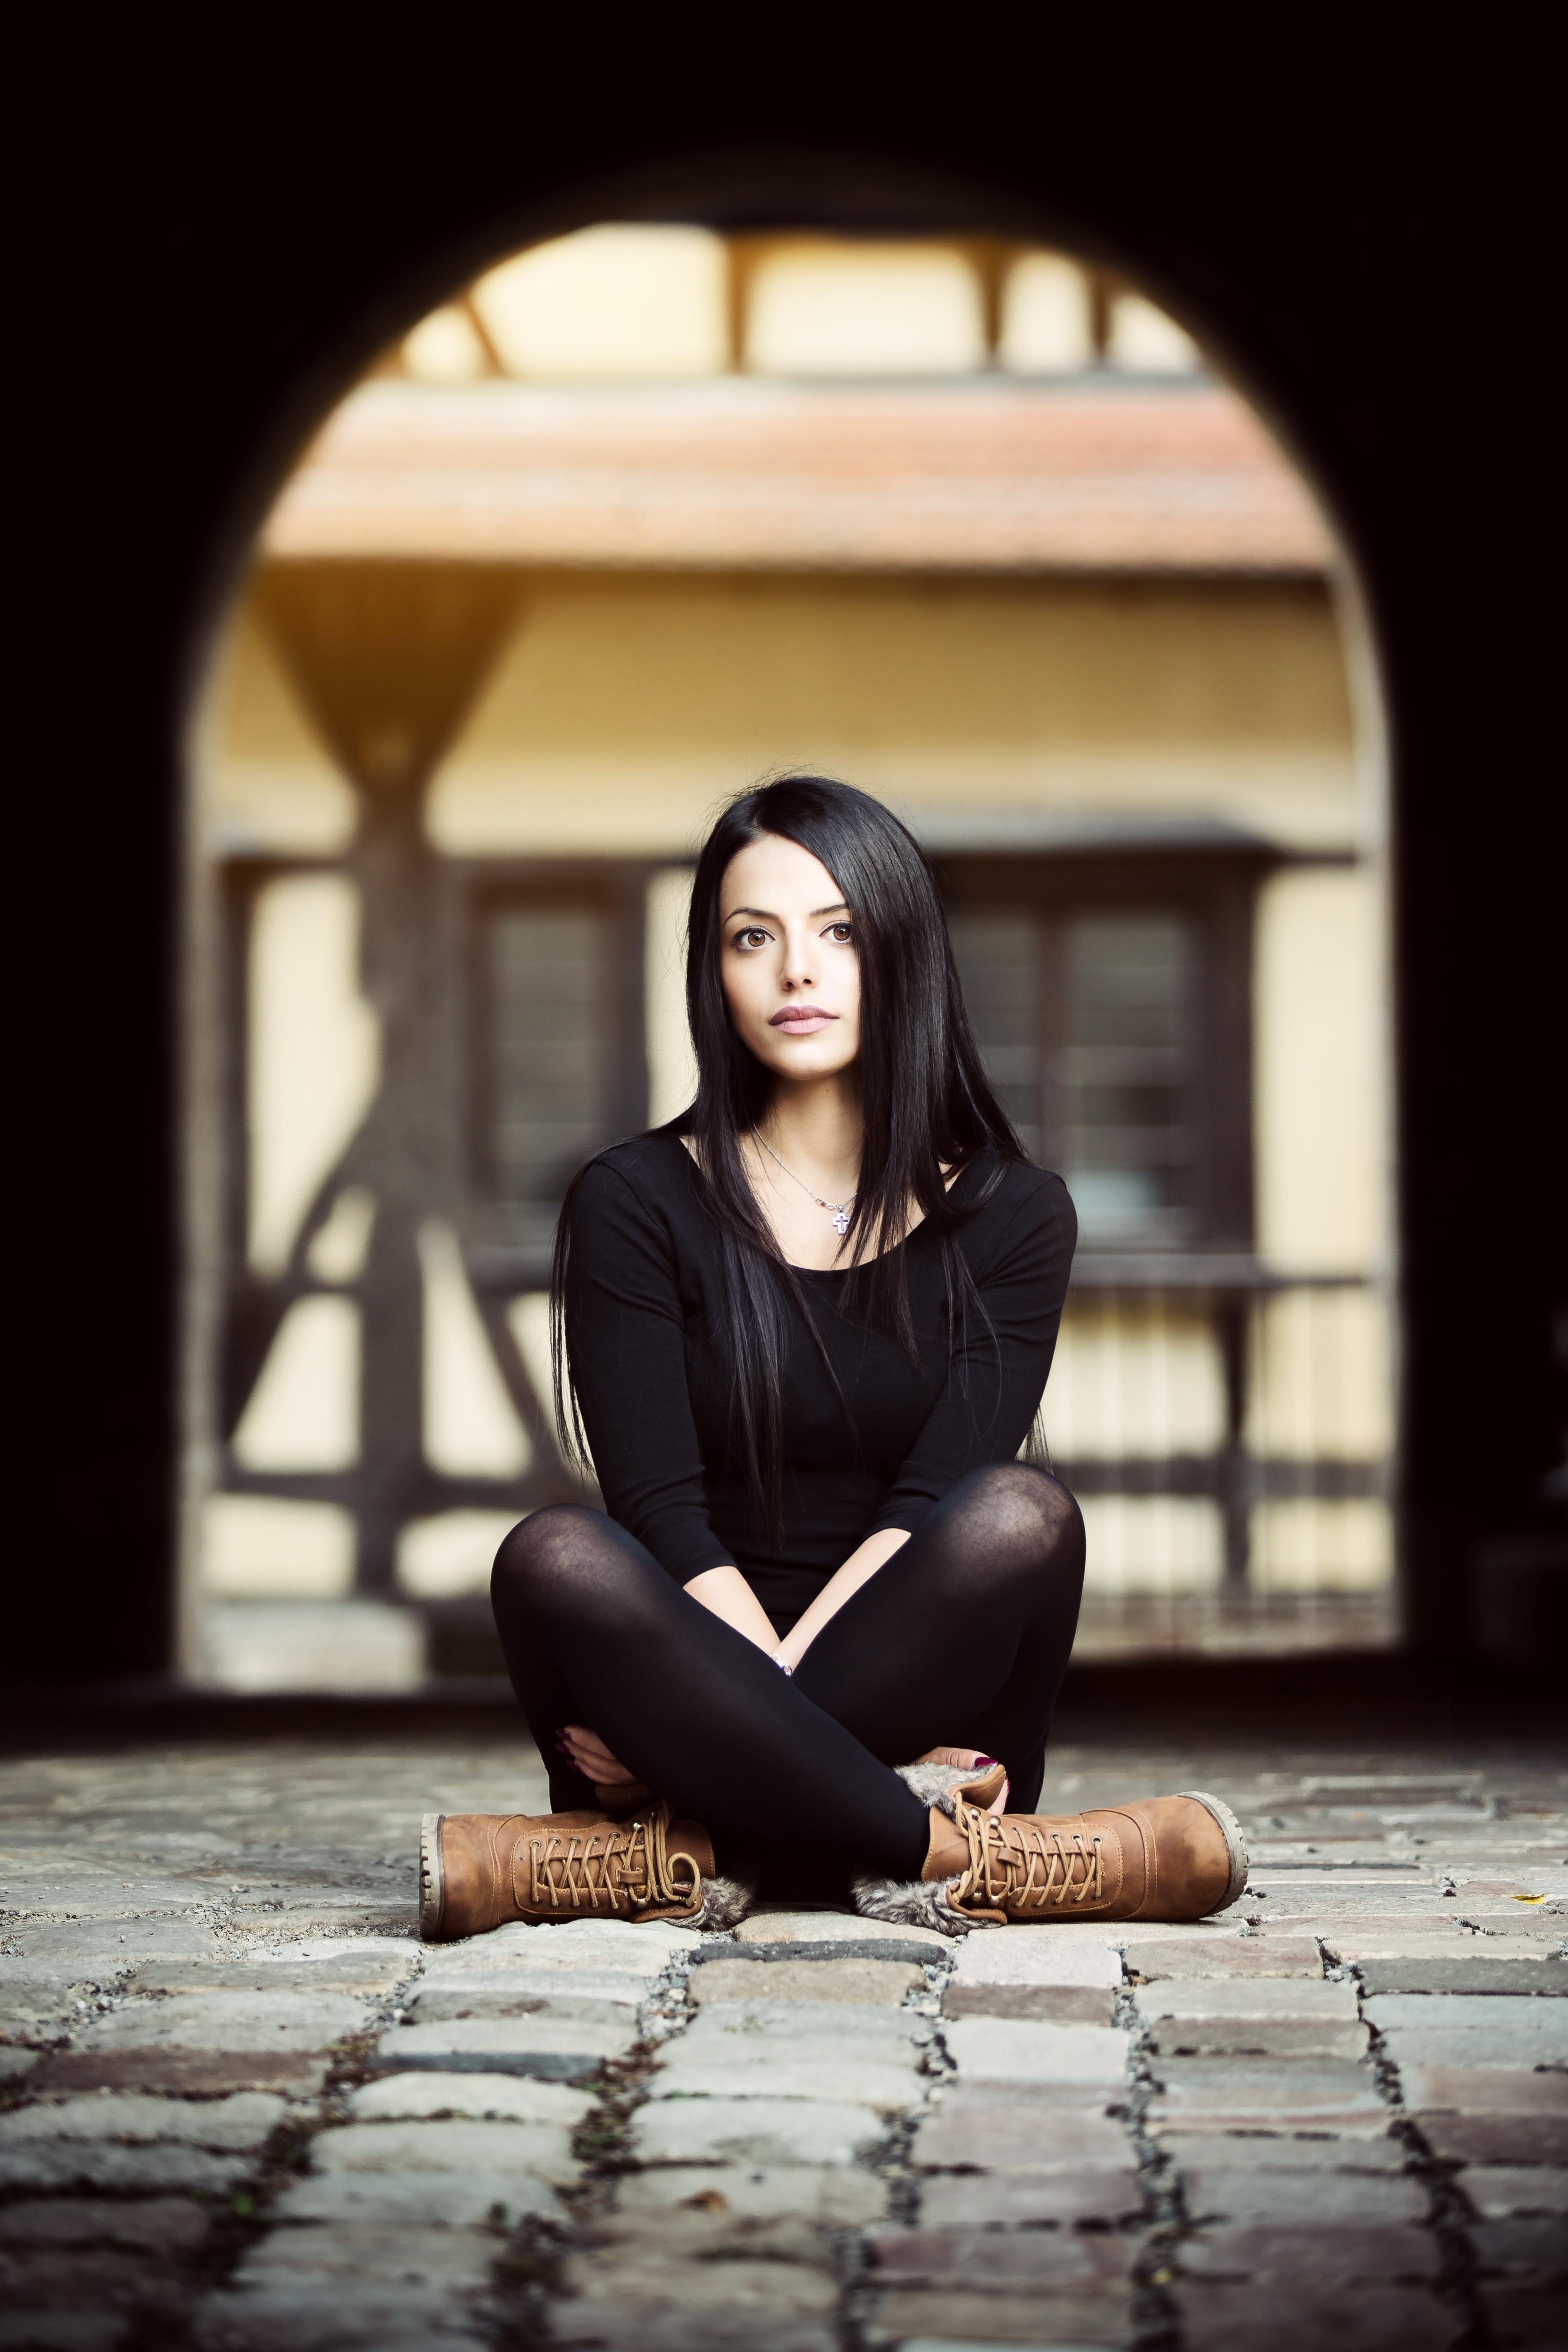
person, girl, woman, photography, portrait, model, sitting, darkness, fashion, black, lady, face, shooting, photograph, pose, beauty, beautiful, pretty, femininity, female model, emotion, photo shoot, portrait photography, human positions